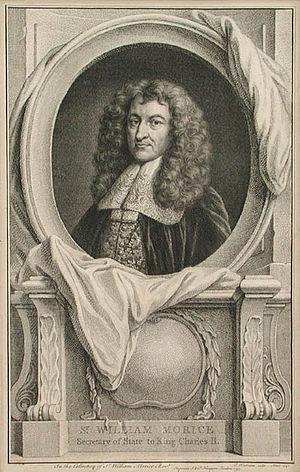
Sir William Morice de Werrington, dans le Devon, était un homme d'État anglais et théologien. Il a exercé les fonctions de secrétaire d'État du département du Nord et de Lord du Trésor de juin 1660 à septembre 1668.